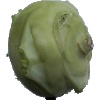
Label: Kohlrabi 1